His Lordship's Dilemma

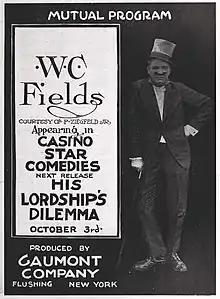
Advertisement for the film

His Lordship's Dilemma is a 1915 silent short comedy film produced by the Gaumont Film Company and distributed by the Mutual Film Corporation. The film stars W.C. Fields as a remittance man, and part of the film includes an adaptation of the comedian's famous golf routine. It was directed by William F. Haddock.